Gonzaga College

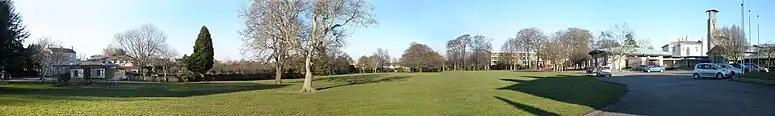
School campus panorama

In 2020, former headmaster Patrick Potts died suddenly several days prior to a court appearance on charges of the sexual abuse of students while he was vice-principal of Greendale Community School, a post he held before becoming headmaster at Gonzaga College. The school commented that it had "never received a complaint directly relating to his tenure at Gonzaga." but that it was aware of one complaint which had been made directly to the Garda Síochana.